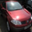
Label: automobile